Maʻopūtasi County

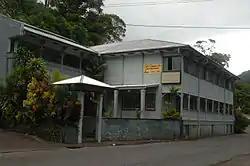
English author W. Somerset Maugham stayed at Sadie Thompson Inn during his 6-week visit to Pago Pago in 1916.

The county is home to the Greater Pago Pago Area, the seat of the capital, comprising several villages that stretch along Pago Pago Harbor. Among these villages are Utulei — American Sāmoa's executive capital and residence of the Governor — and Fagatogo, which serves as the legislative and judicial capital. It also encompasses the village of Pago Pago proper, recognized as the "de facto" capital of American Sāmoa. The area comprises the villages of Utulei, Fagatogo, Malaloa, Satala, Anua, and Pago Pago proper.